Ricky Ponting

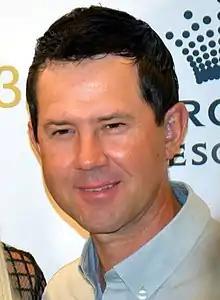
Ponting in 2015

Ricky Thomas Ponting (born 19 December 1974) is an Australian cricket coach, commentator, and former player. He is widely regarded as one of the greatest Australian batsmen of all time and is the most successful captain in international cricket history, with 220 victories in 324 matches with a winning rate of 67.91%.